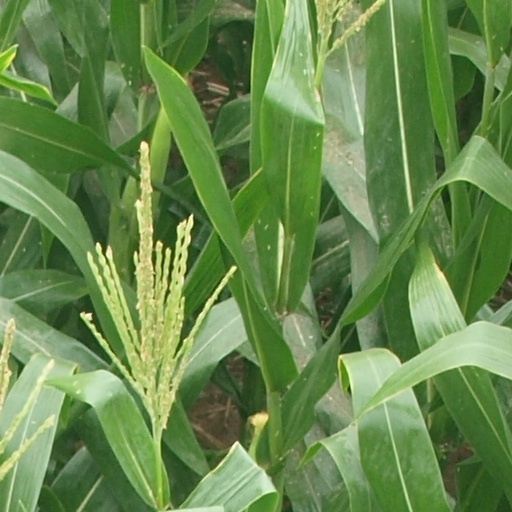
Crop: maize; corn